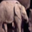
Label: elephant